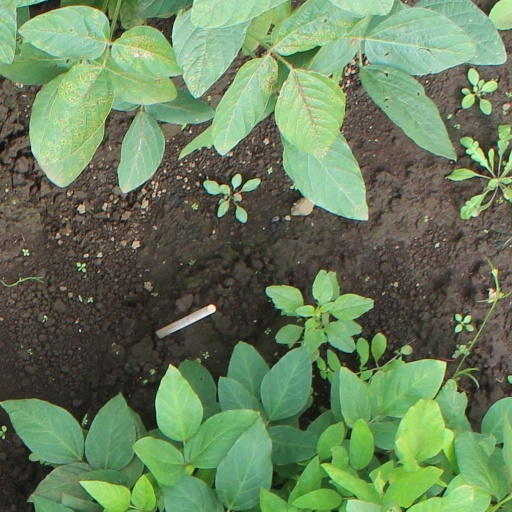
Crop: soybean